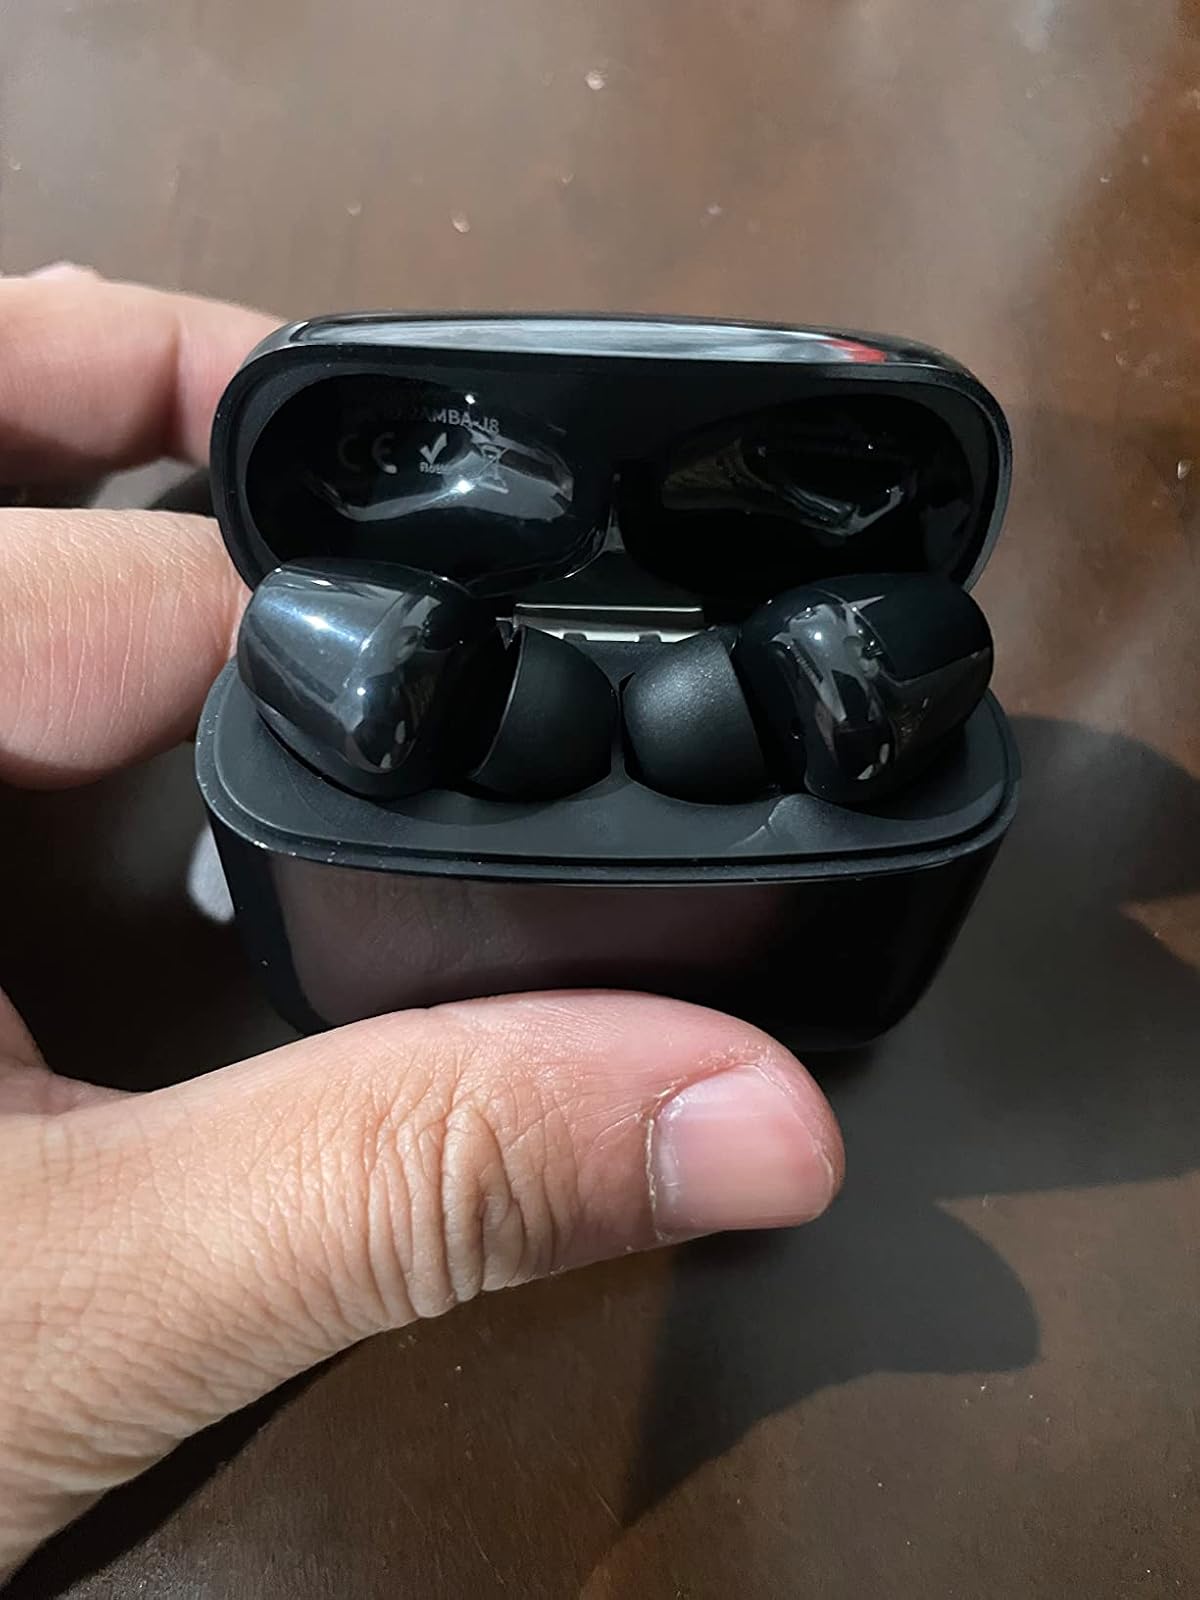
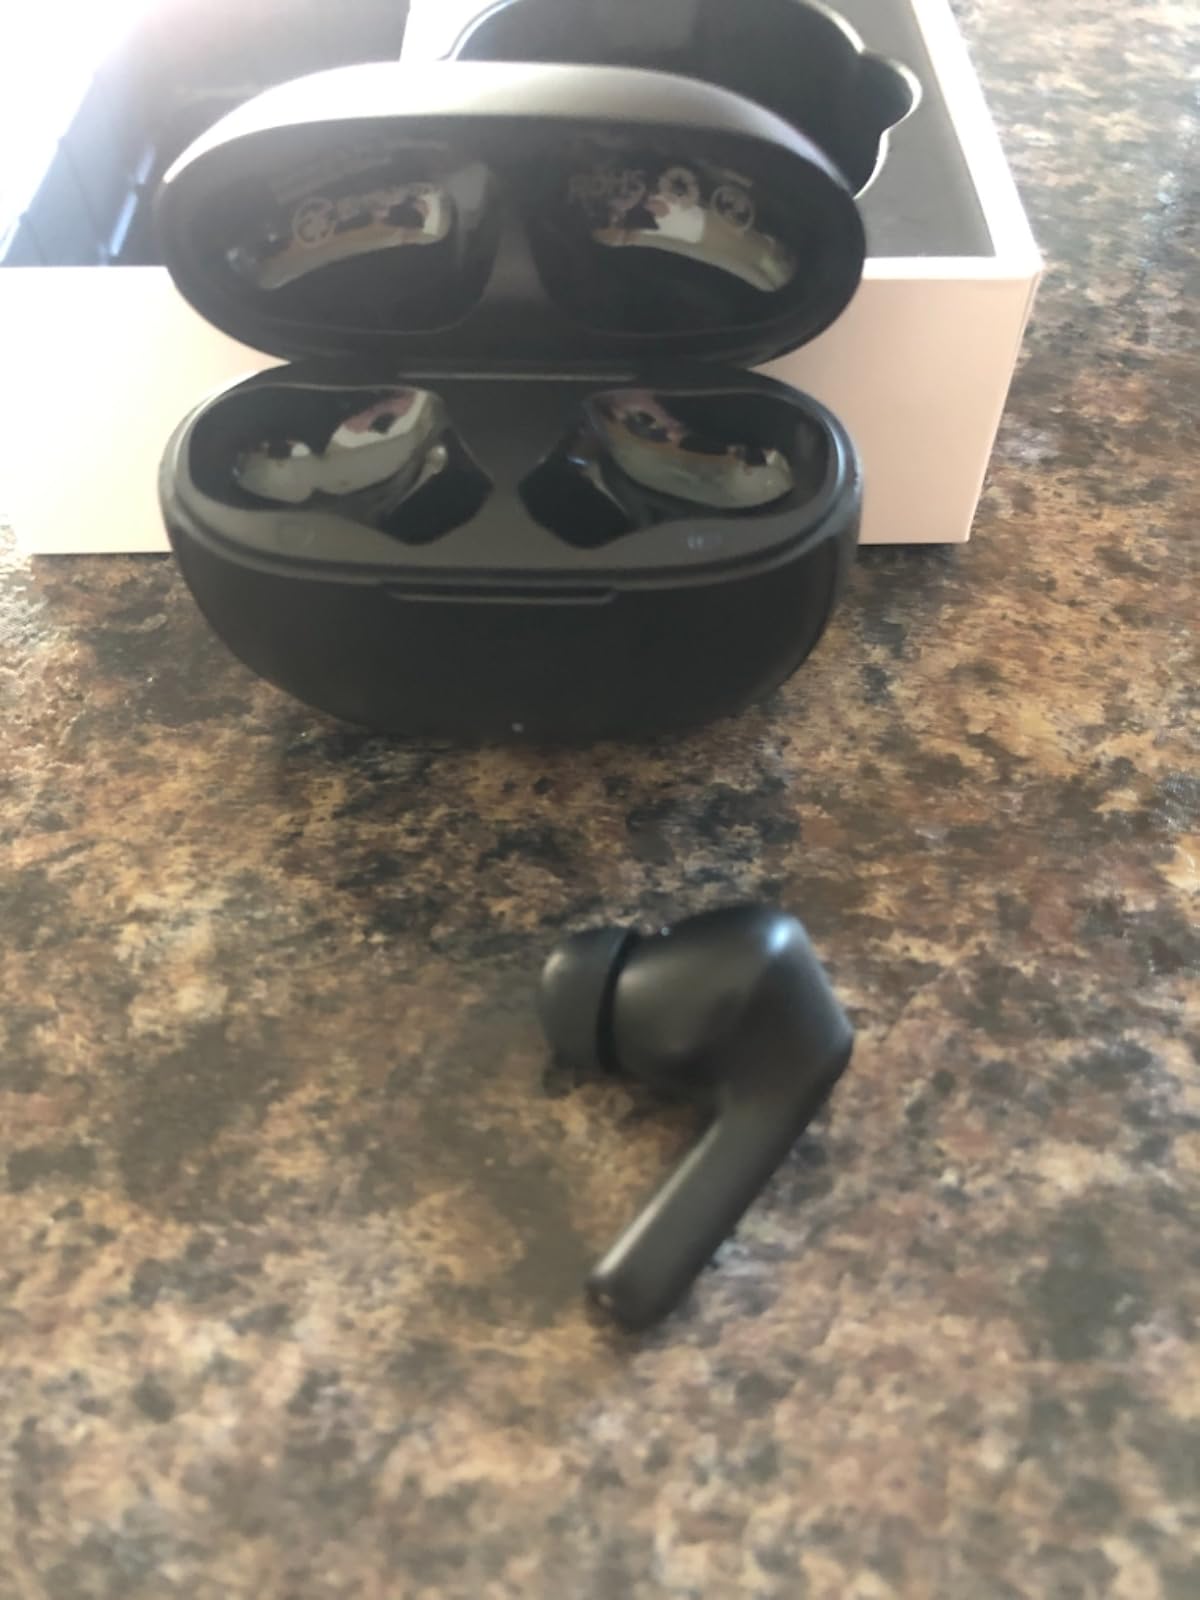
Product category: earbuds
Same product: no